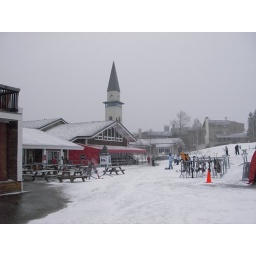
Stratton clock tower in the snow